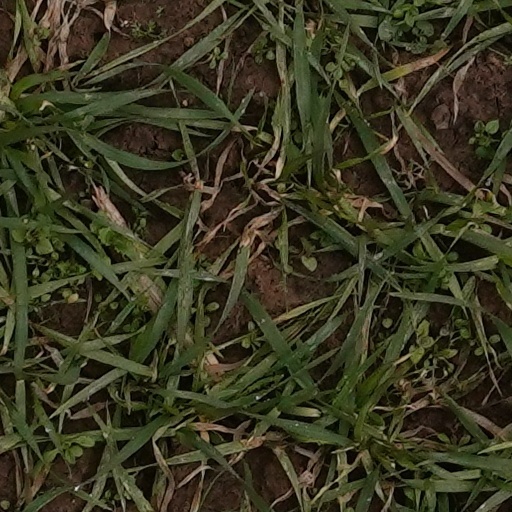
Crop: wheat